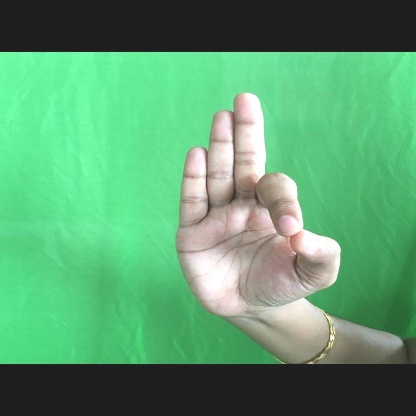
Mudra: Aralam